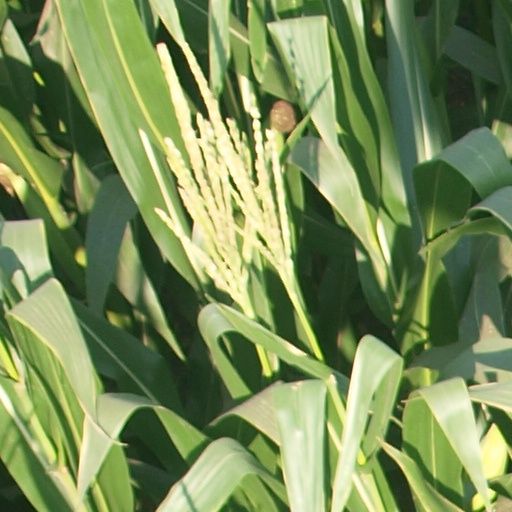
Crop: maize; corn